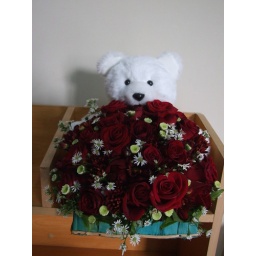
Romantic Red Roses with a cute Teddy Bear arrangement handed over in person by my friend during winter in USA